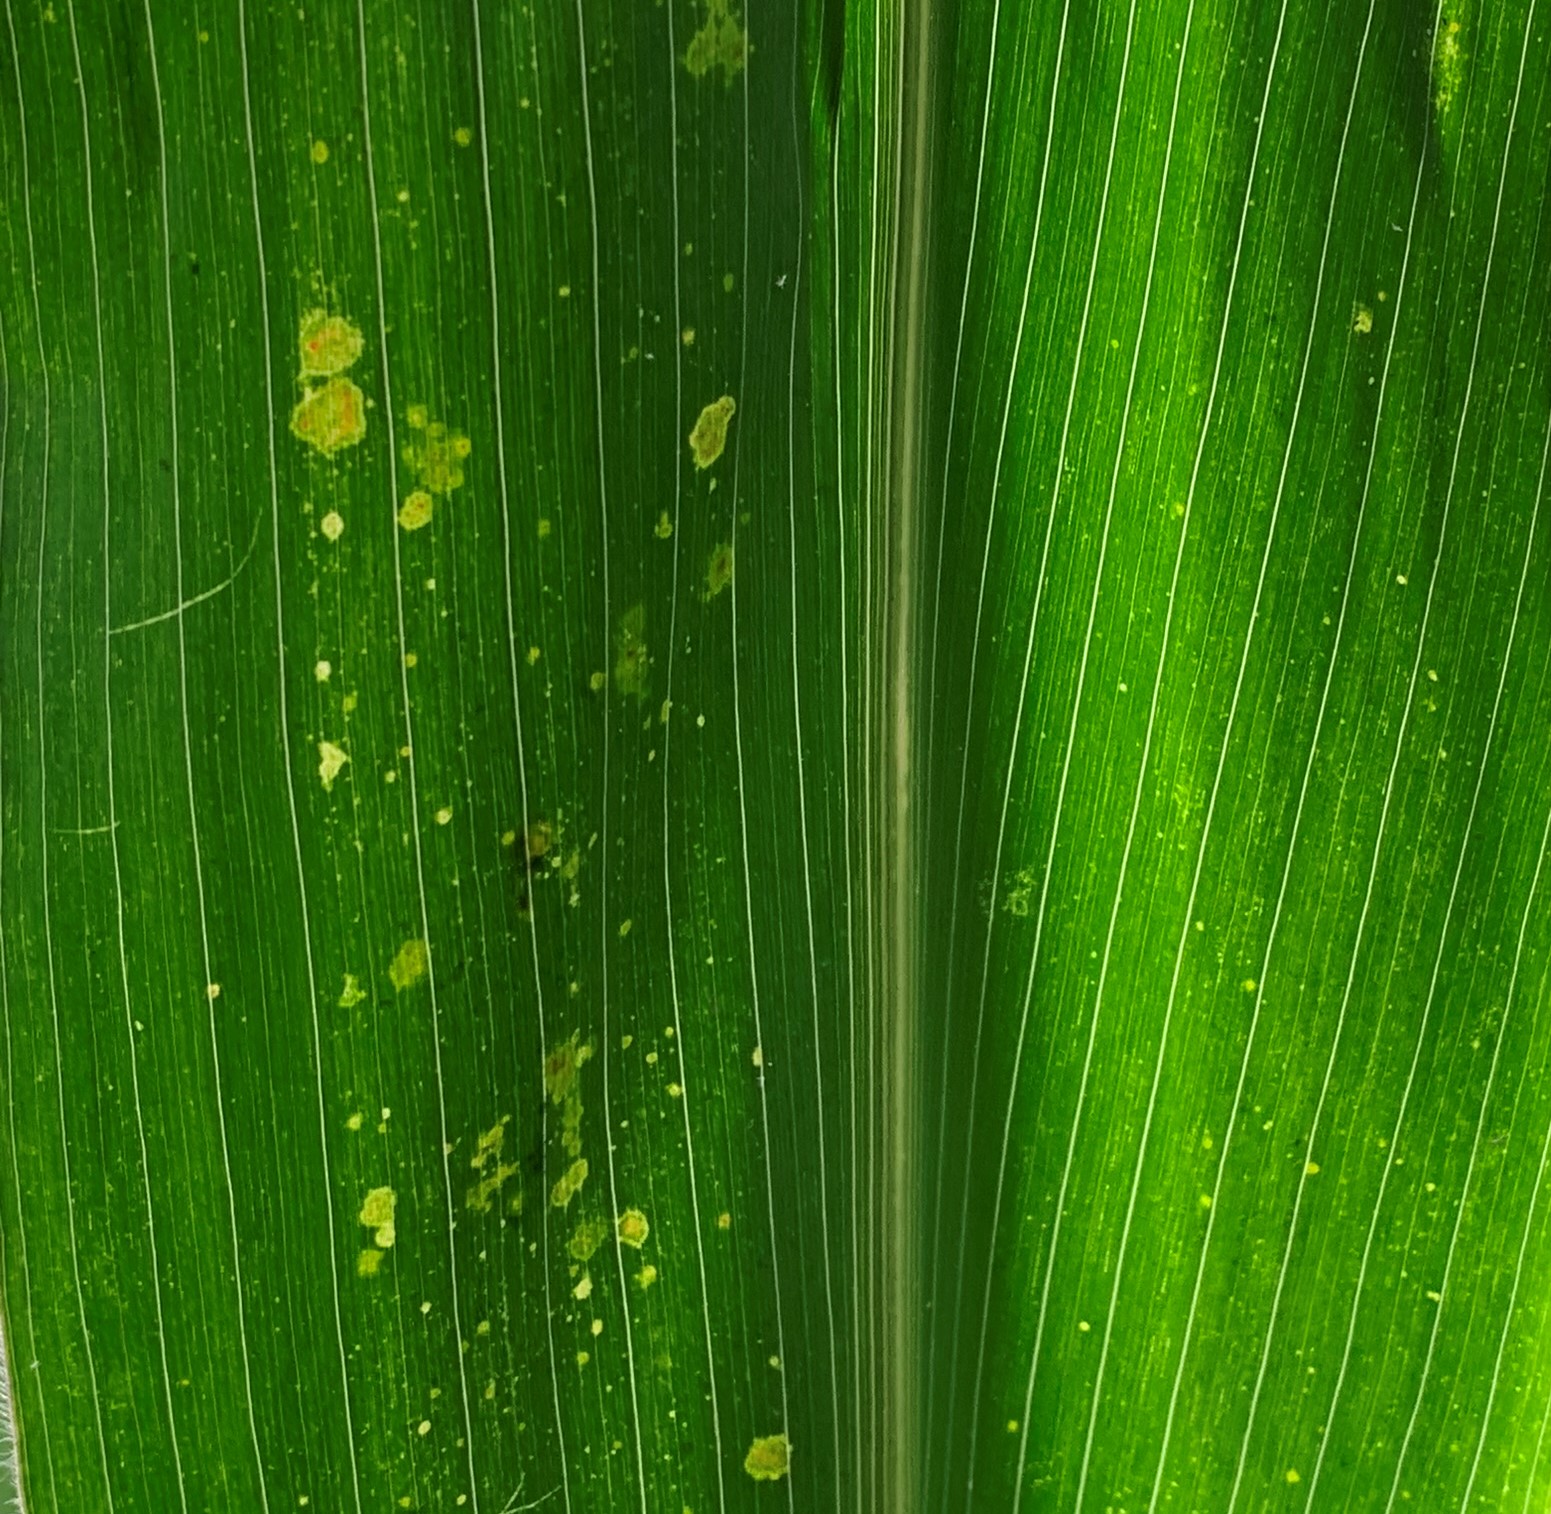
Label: MLN